Bobby Farnham

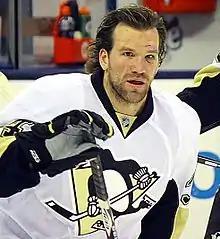
Farnham in December 2014

Because of lack of scoring in college, Farnham's agent advised him that to play professionally he would have to become an enforcer. Farnham had fought 40 to 50 times, many injuries, and 100 stitches in his face. On March 7, 2012, he signed an amateur tryout agreement with the Providence Bruins of the AHL. On April 12, 2012, Farnham signed an amateur tryout agreement with the Worcester Sharks.